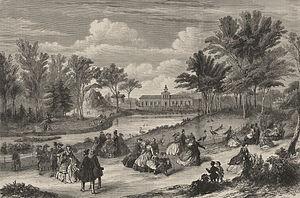
Cette page concerne l'année 1860 du calendrier grégorien.